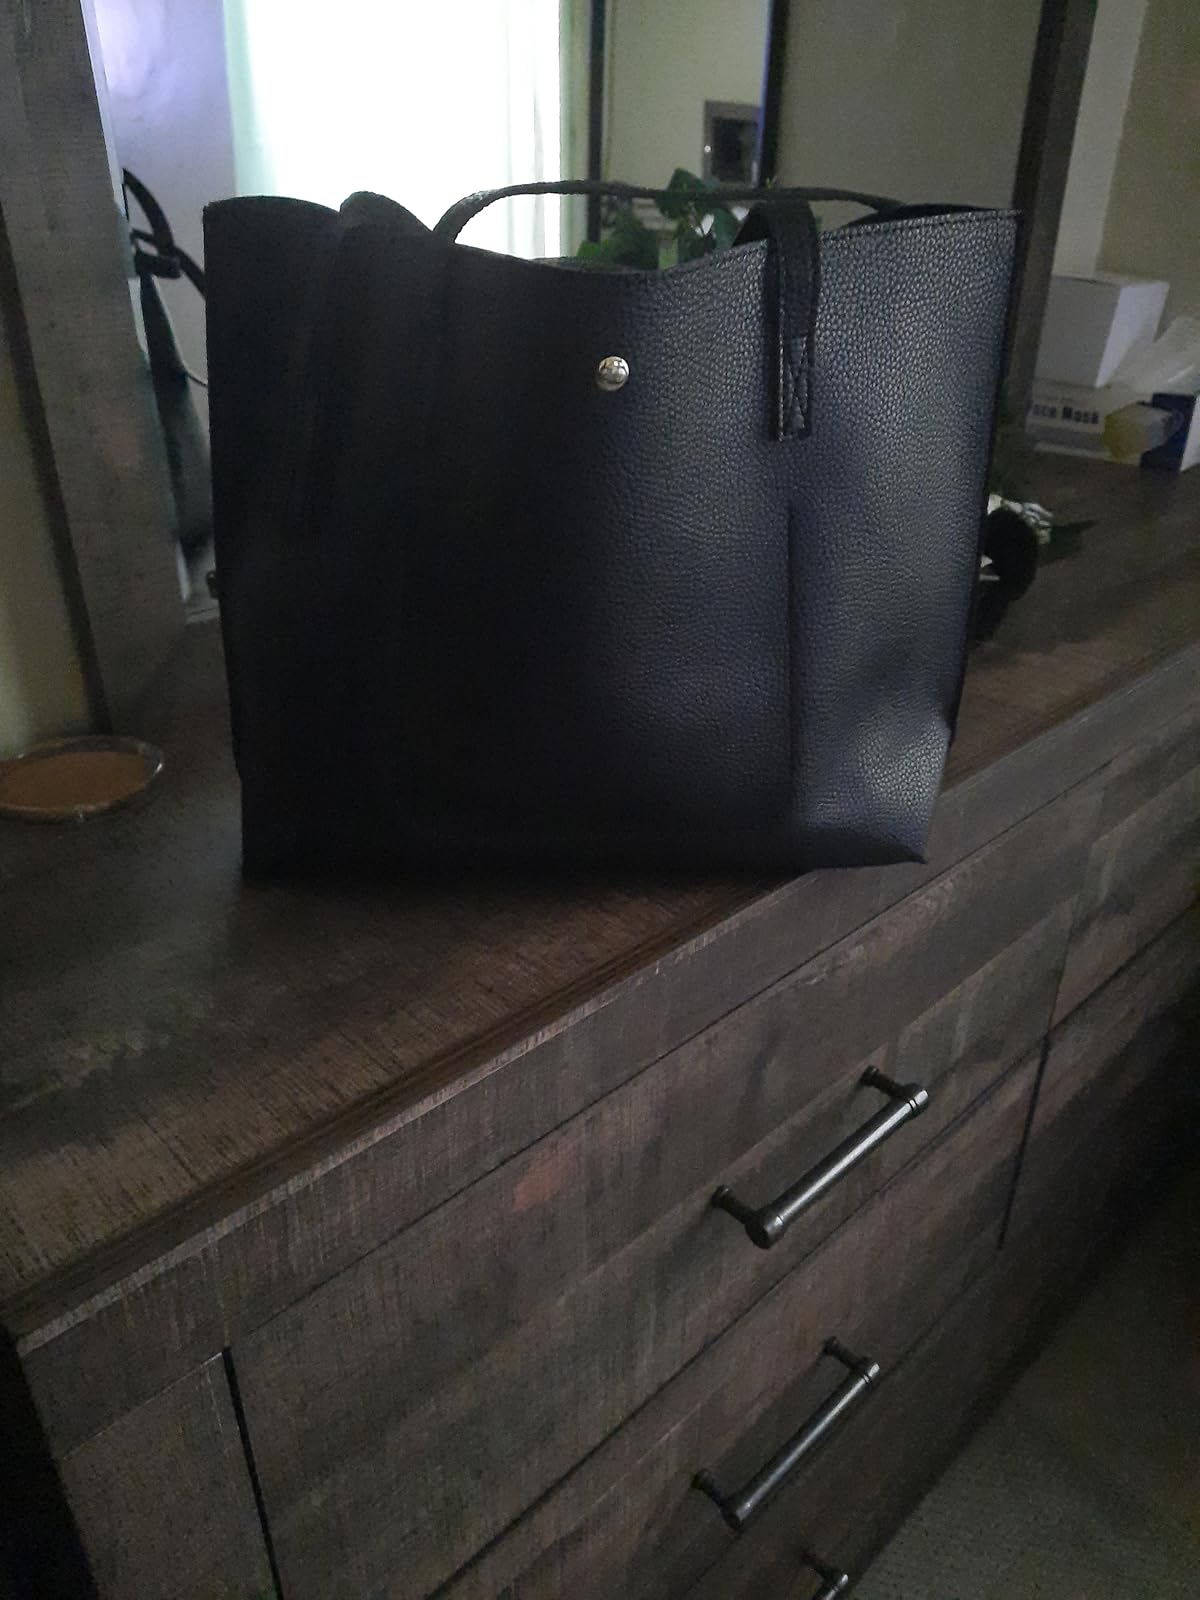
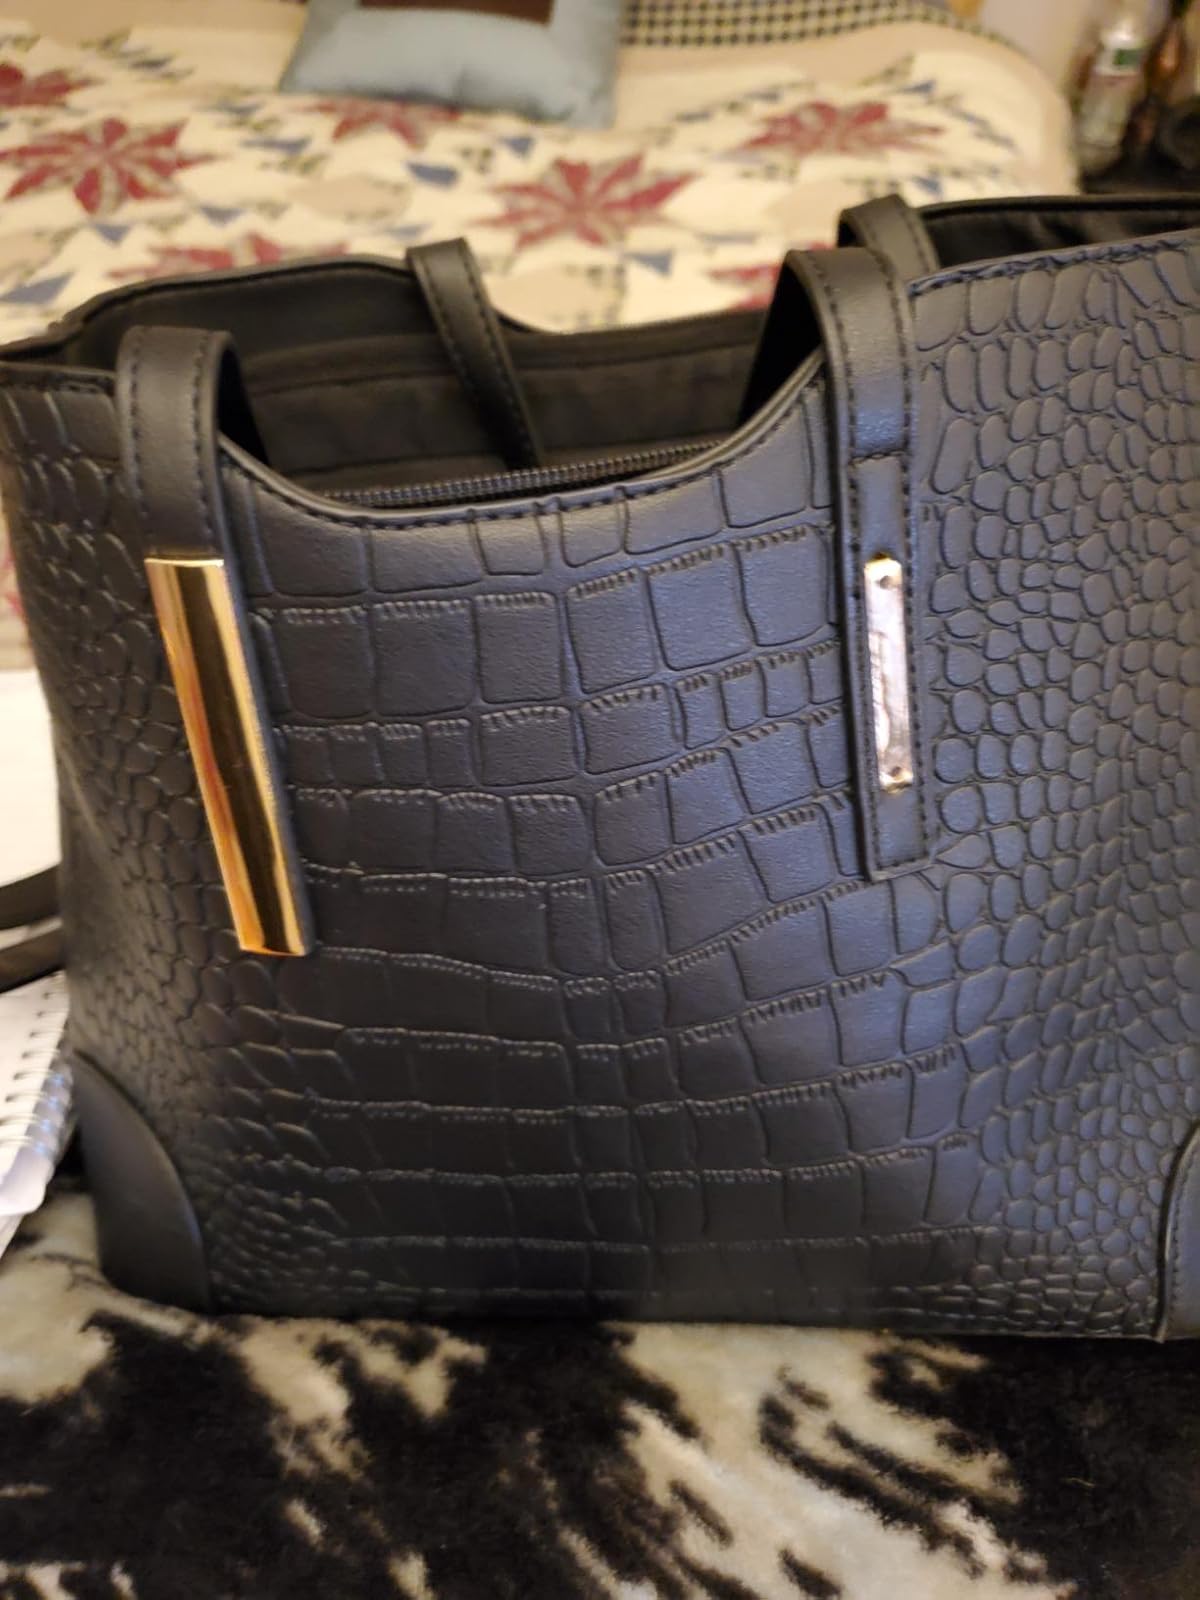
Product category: accessories_handbag
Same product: no